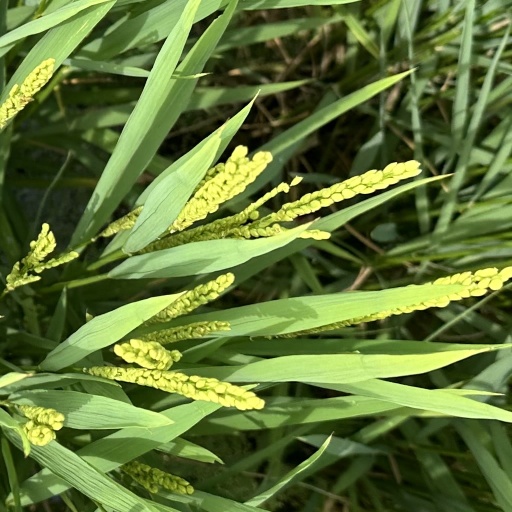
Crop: rice